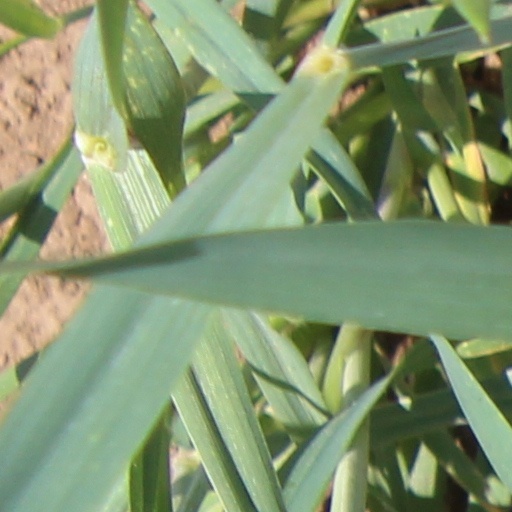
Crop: wheat